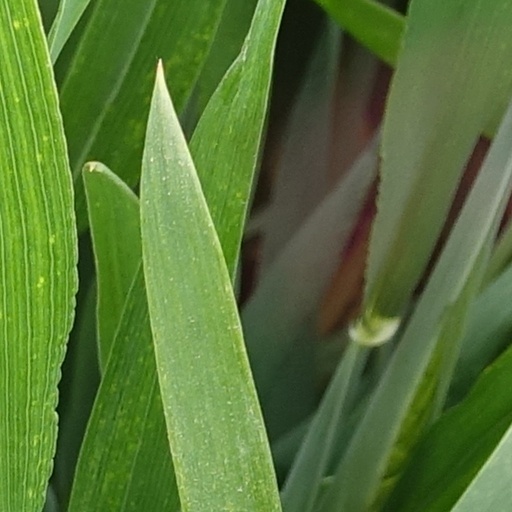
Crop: wheat